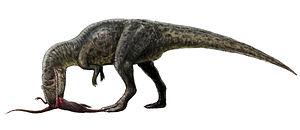
Concavenator est un genre éteint de dinosaures de la famille des carcharodontosauridés, découvert en 2010, et reconnaissable immédiatement à sa bosse pointue en bas de son dos, le résultat d'une élongation de deux vertèbres pré-sacrées.
La formation d'Ulansuhai, parfois formation d'Ulan Suhai, est une formation géologique d'âge Crétacé supérieur qui affleure dans le nord de la Chine dans la région autonome de Mongolie-Intérieure.
Shaochilong est un genre éteint de dinosaures théropodes de la famille des carcharodontosauridés. Il a vécu au Crétacé supérieur et ses fossiles ont été retrouvés dans une strate datée du Turonien de la formation géologique d'Ulansuhai, en Mongolie-Intérieure.